Hello Panda
Also known as:
ar - Arabic: هيلو باندا
es - Spanish: Hello Panda
id - Indonesian: Hello Panda
ta - Tamil: ஹலோ பாண்டா
vi - Vietnamese: Hello Panda
Category: biscuit (filled biscuit)
Cuisine: Japanese
Associated cuisines: Japanese
Area: Tokyo
Countries: Japan
Region: Eastern Asia

The dish is a type of filling biscuits, each biscuit consists of a small hollow shortbread layer, filled with crème of various flavors. On some biscuits are printed cartoon style depictions of giant pandas doing various activities, such as fencing and archery, and also in the United States, other activities such as hockey and baseball.

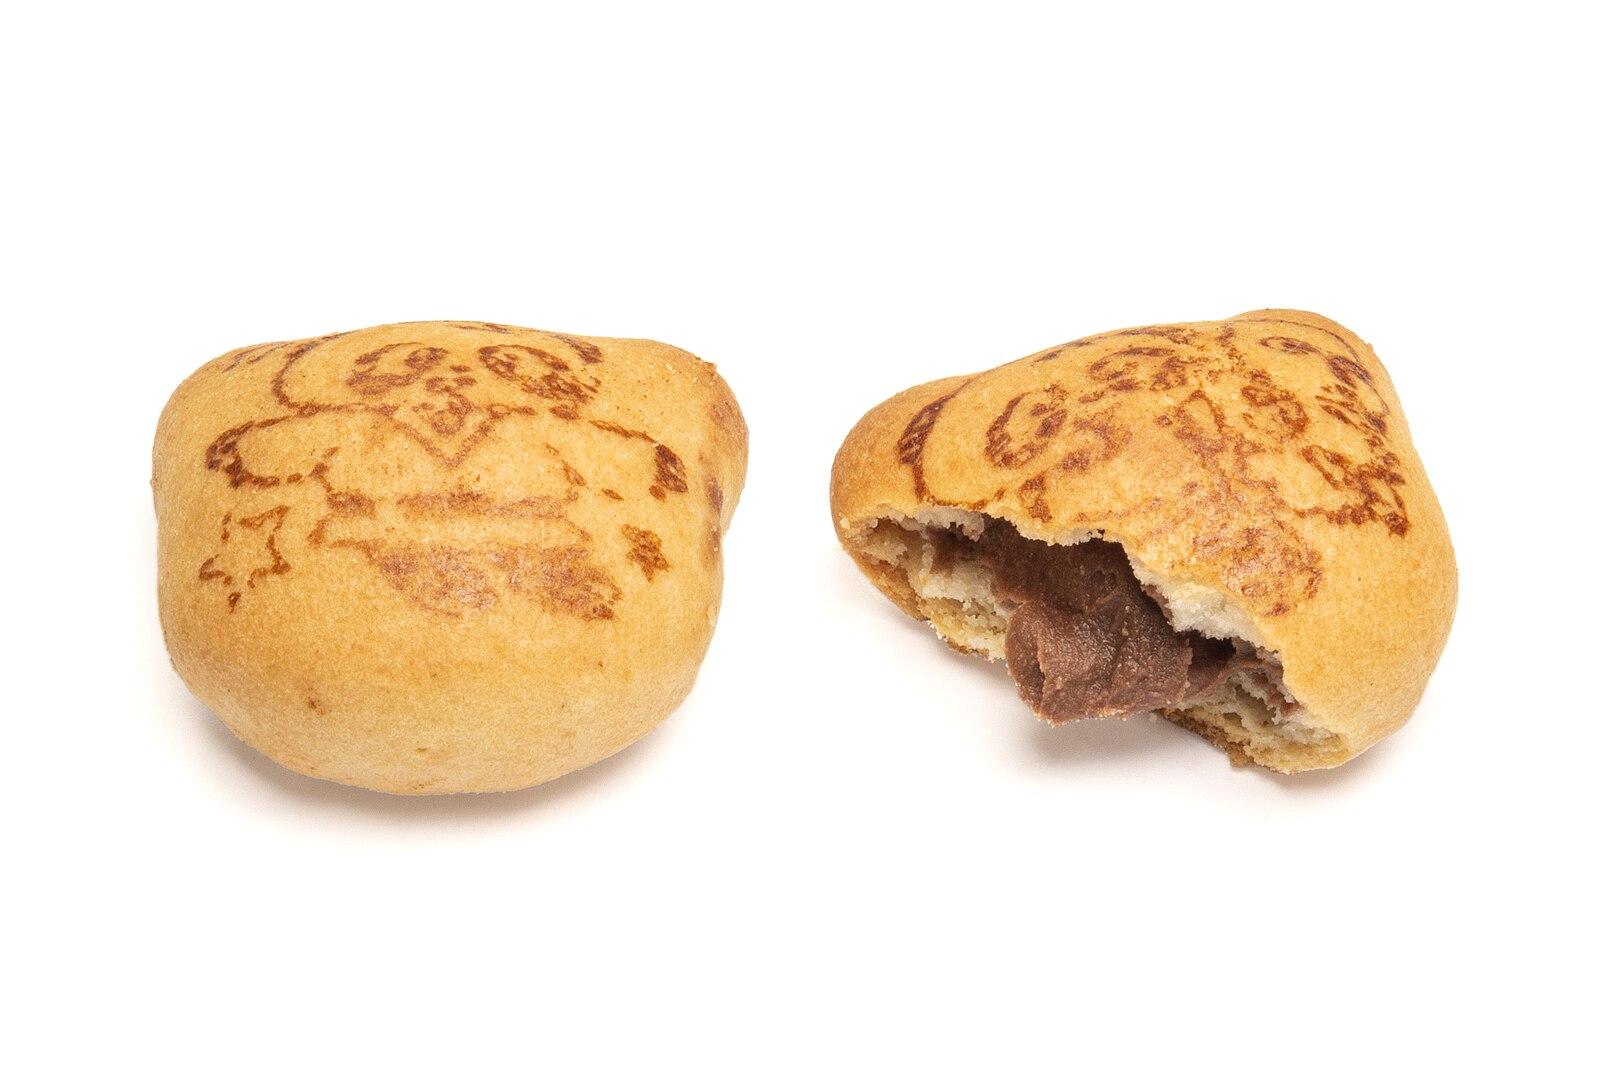
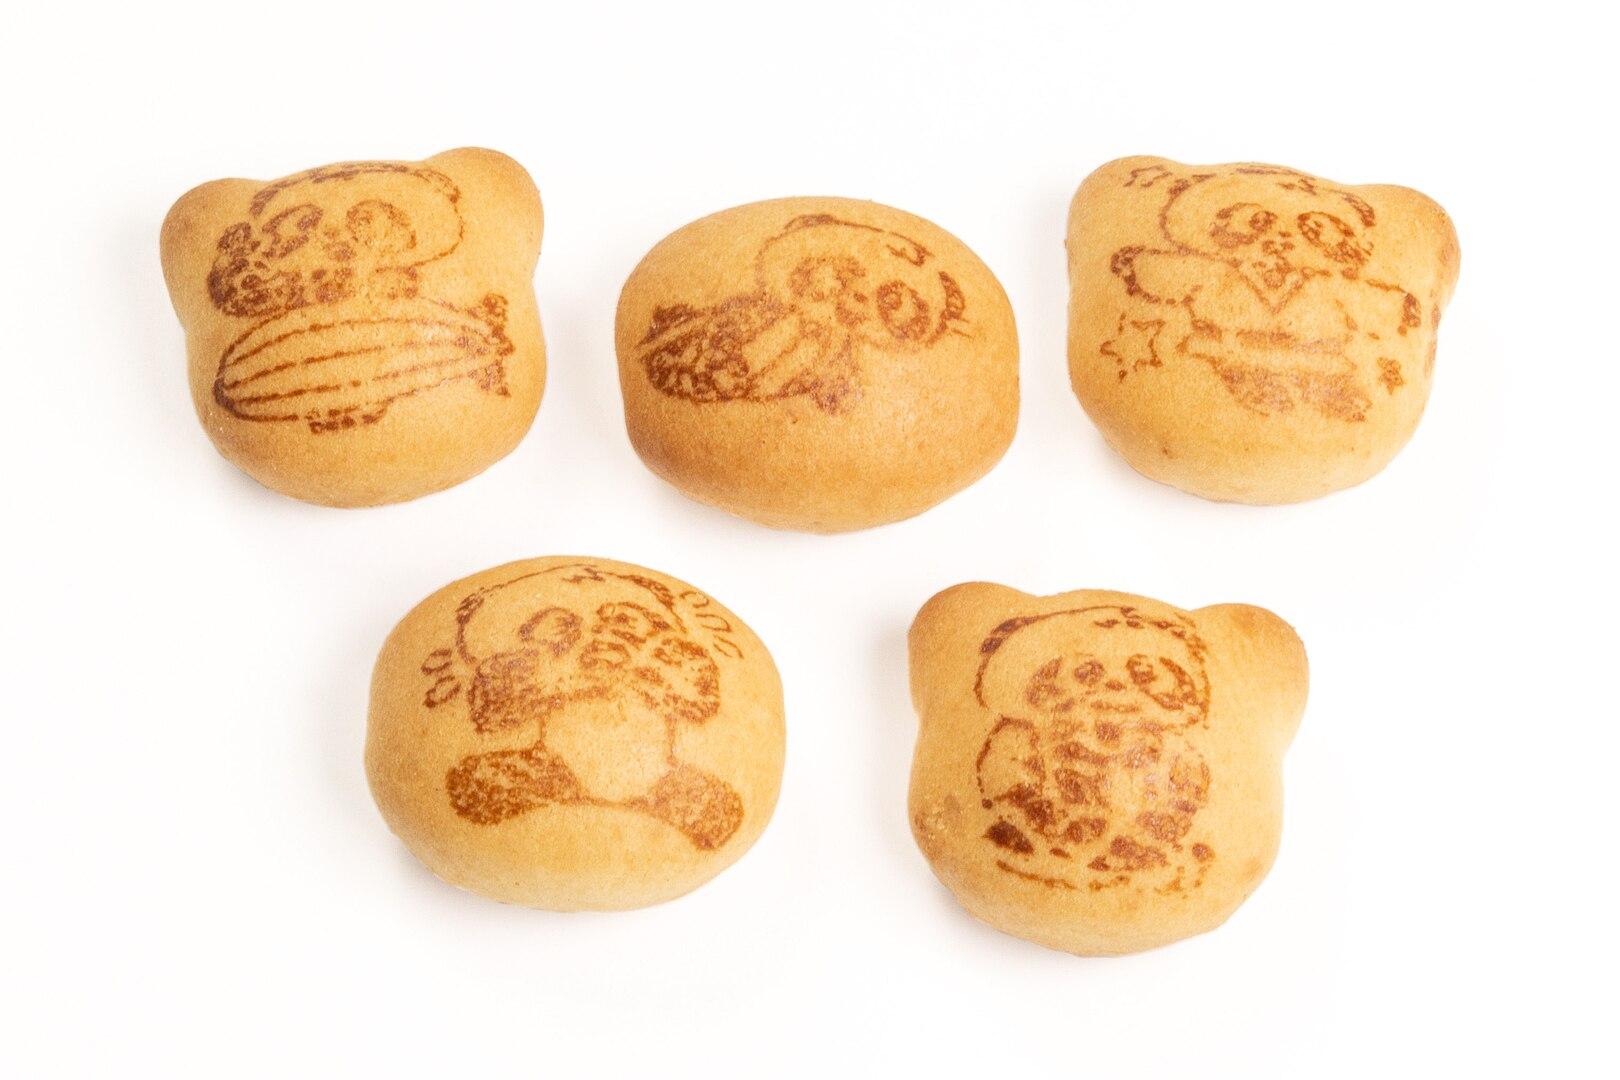